Sebastiano Mocenigo

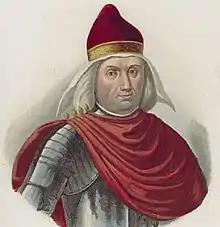

Alvise Sebastiano Mocenigo (1662–1732), sometimes enumerated Alvise III Mocenigo, was the 112th Doge of Venice from 1722 to 1732. He was also "Provveditore Generale" (Governor) of Venetian Dalmatia twice.